Acharei Mot

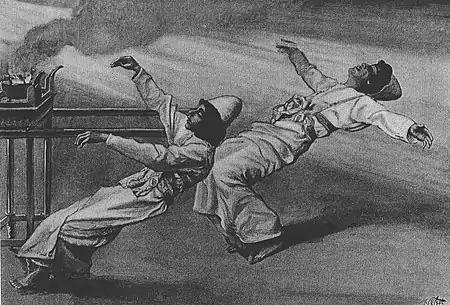
The Two Priests Are Destroyed (watercolor circa 1896–1902 by James Tissot)

Rabbi Ḥiyya bar Abba taught that Aaron's sons died on the first of Nisan, but Leviticus 16:1 mentions their death in connection with the Day of Atonement. Rabbi Ḥiyya explained that this teaches that as the Day of Atonement effects atonement, so the death of the righteous effects atonement. We know that the Day of Atonement effects atonement from Leviticus 16:30, which says, "For on this day shall atonement be made for you, to cleanse you." And we learn that the death of the righteous effects atonement from 2 Samuel 21:14, which says, "And they buried the bones of Saul and Jonathan his son," and then says, "After that God was entreated for the land."